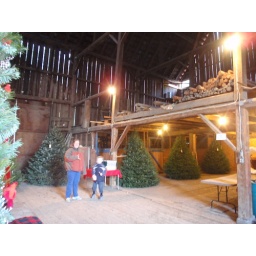
Inside barn at tree farm the barn was built in 1884 it was cool and huge.